Jean V of Parthenay

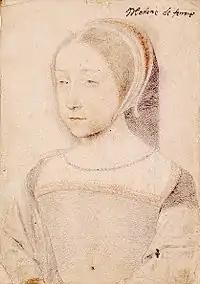
Jean Clouet, "Portrait of Renée de France duchesse de Chartres et de Ferrare (1510-1575)", to whom Jean V's mother was a lady-in-waiting, c. 1520, Musée Condé

Upon the death of Jean V's father, his mother became a lady-in-waiting to Renée of France. She was a scholar and introduced Clément Marot to the court. Jean V was an "enfant d'honneur," a child who played with the then Dauphin Henry II, who was seven years younger than him. Jean V was well educated in humanities and was regarded as a cultured young person of his time. Raised by his mother versed in the classical humanities, frequenting poets from an early age, and nurtured by his sister Anne of Latin or Greek texts, Jean V hardly seems predestined for the military career in which his life was subsequently worn out.